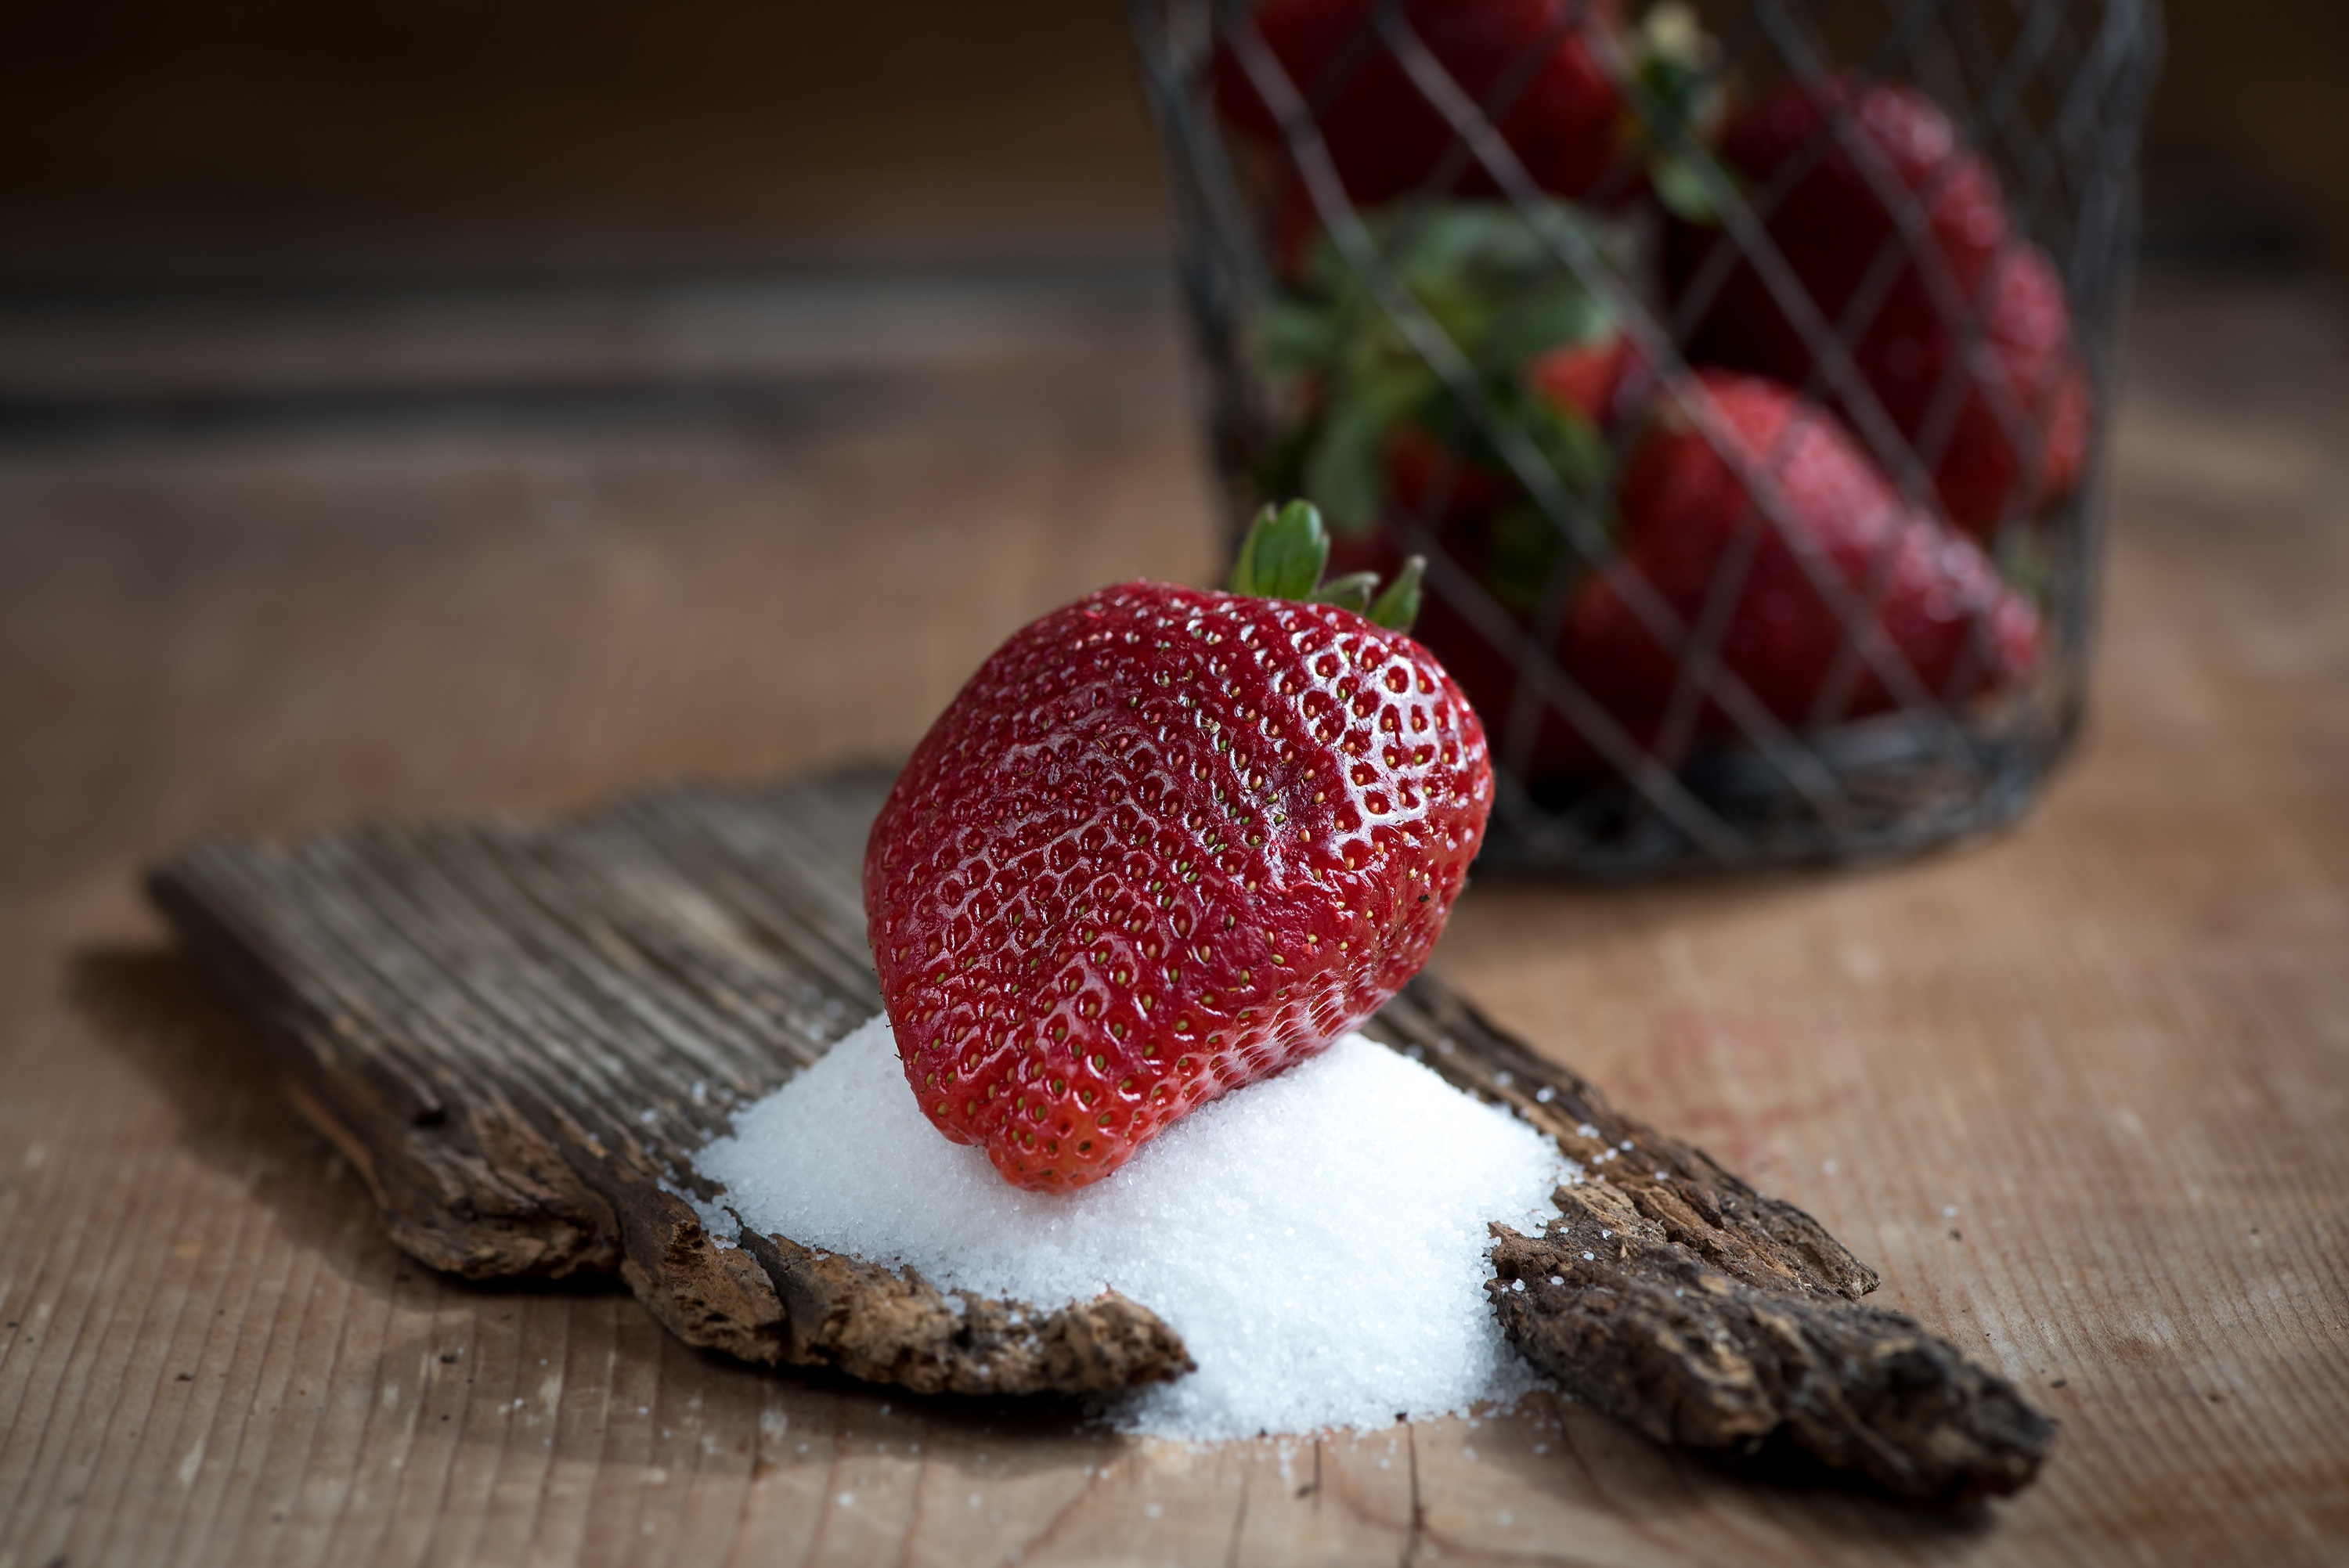
plant, white, fruit, sweet, ripe, dish, meal, food, red, produce, breakfast, baking, healthy, close, dessert, eat, strawberry, sugar, nutrition, minerals, food photography, strawberries, vitamins, frisch, sweetness, natural product, vital substances, bless you, soft fruit, flavor, two piece